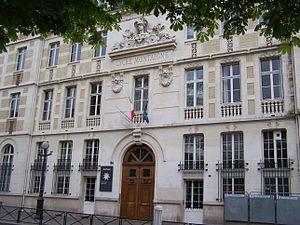
Le Nouveau est un film français réalisé par Rudi Rosenberg, sorti le 23 décembre 2015.
Cet article dresse la liste des collèges et lycées de Paris.
Deux drapeaux sont utilisés pour représenter l'Île-de-France : le drapeau du conseil régional d'Île-de-France qui reprend le logotype de la collectivité et un drapeau qui rappelle l’appartenance de la région à l’ancien domaine des rois de France mais qui n'a pas de reconnaissance officielle.